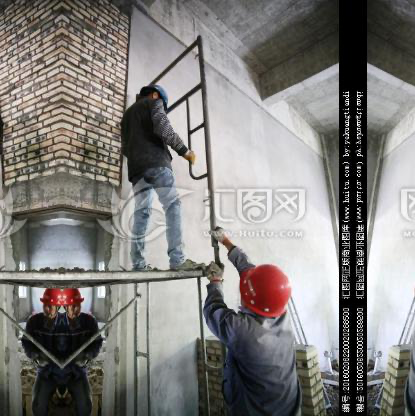
Objects in the image:
label: helmet
label: helmet
label: helmet
label: person
label: person
label: person
label: helmet
label: person